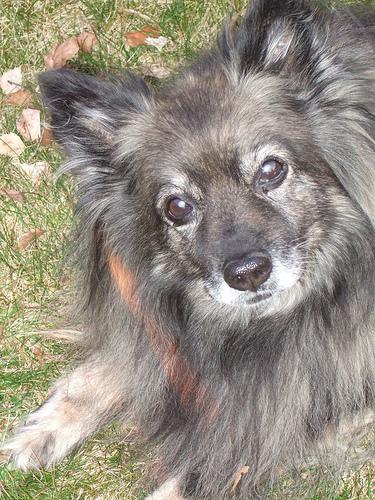
Breed: keeshond